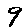
Label: 9